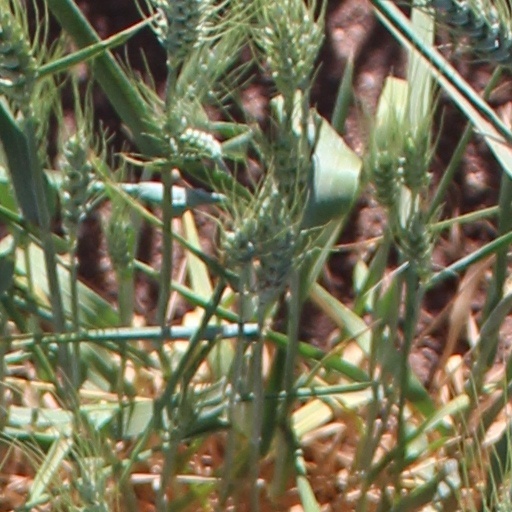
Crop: wheat